Radyr

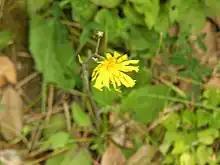
Radyr hawkweed

In the first survey of 1998, only nine plants were identified in one single Radyr garden, where it traditionally grew on grassy banks and lawns, often in shade. It was no longer found at the original locality of Radyr Quarry where examples were last seen in 1985. At Bridgend, six possible plants of the Radyr genus were found on an old garden wall, but confirmation of identification is still awaited.